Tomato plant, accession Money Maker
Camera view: vertical (180 deg); turntable rotation: 210 degrees
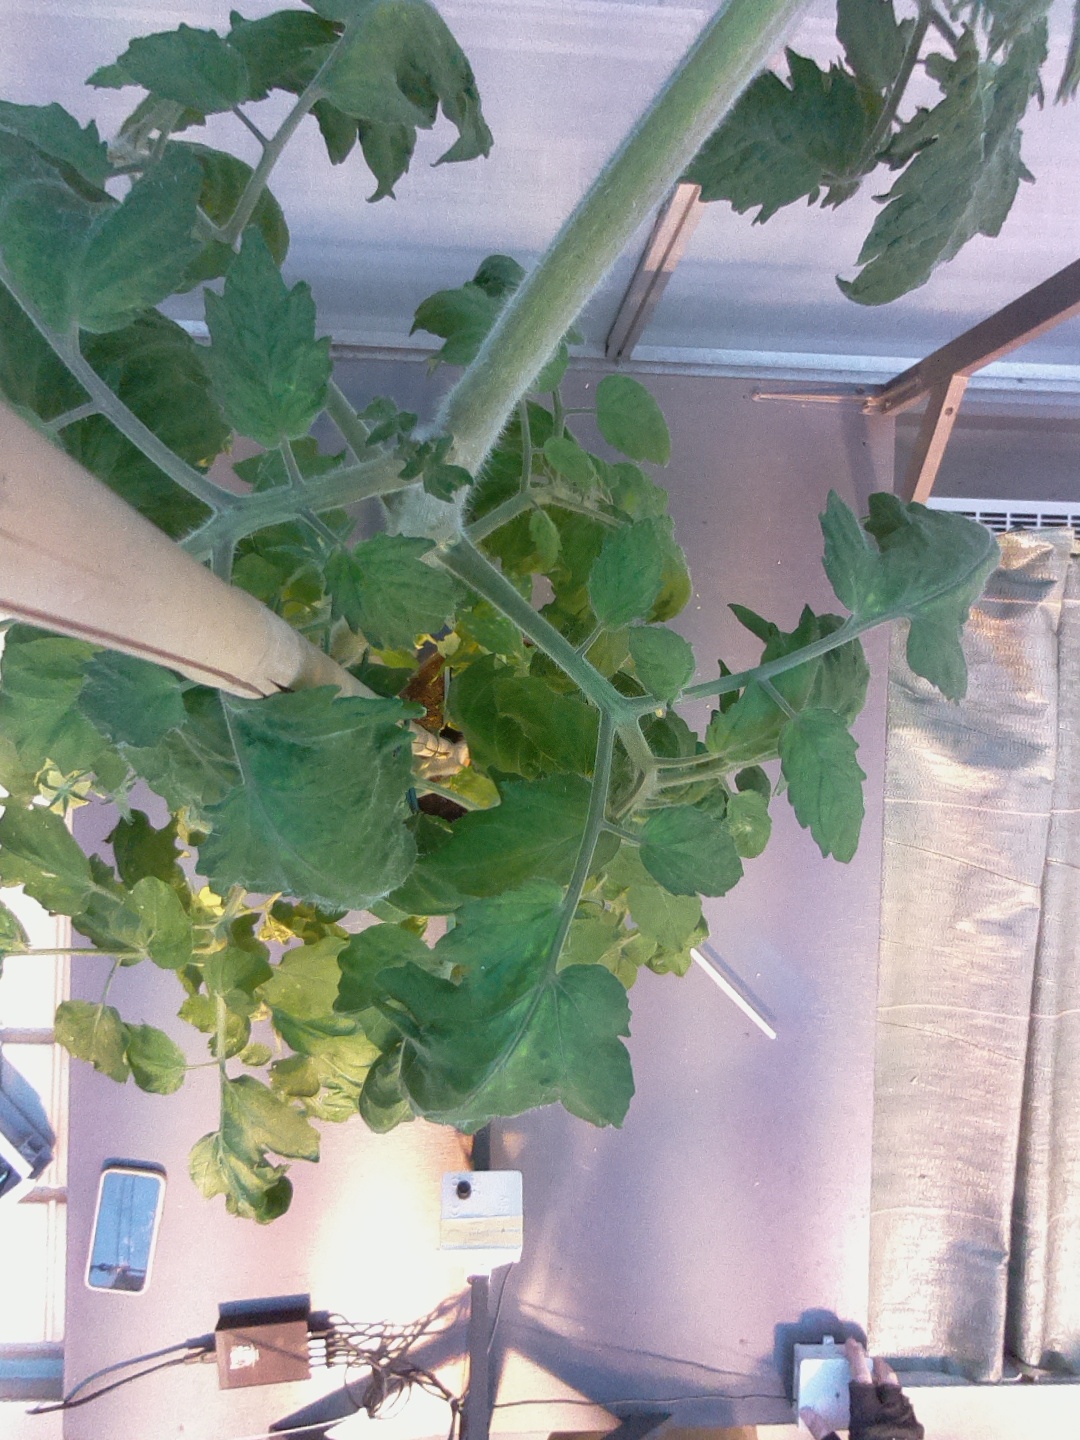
BBCH growth stage 63: 30%-40% of flowers open